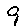
Label: 9